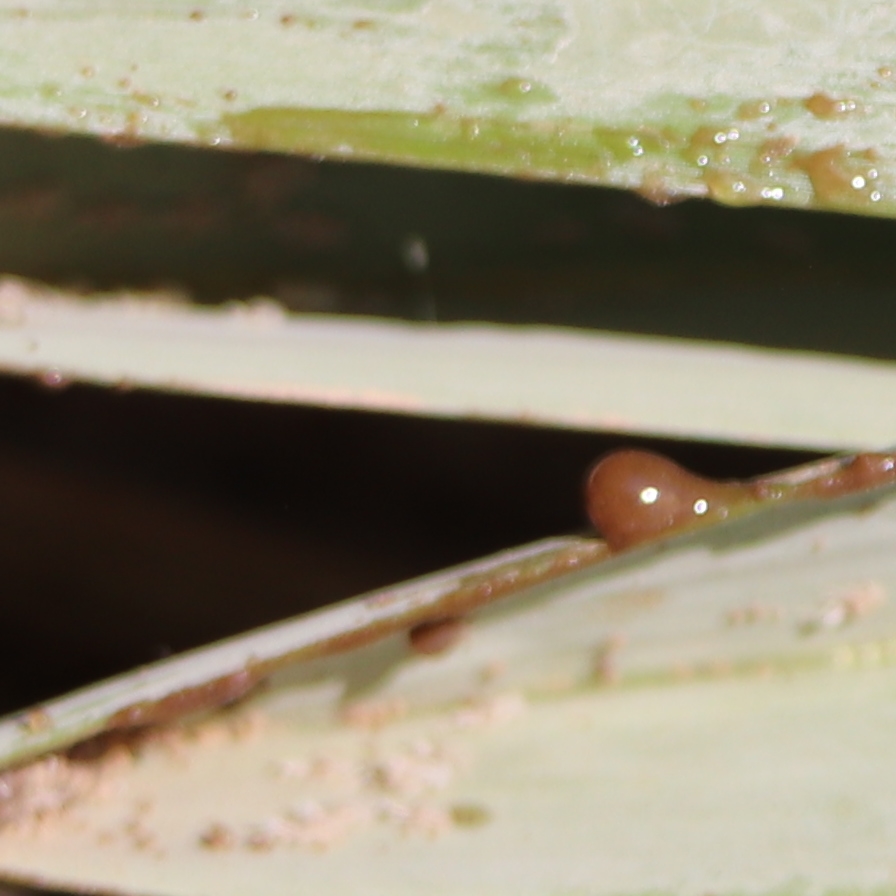
Label: Honey